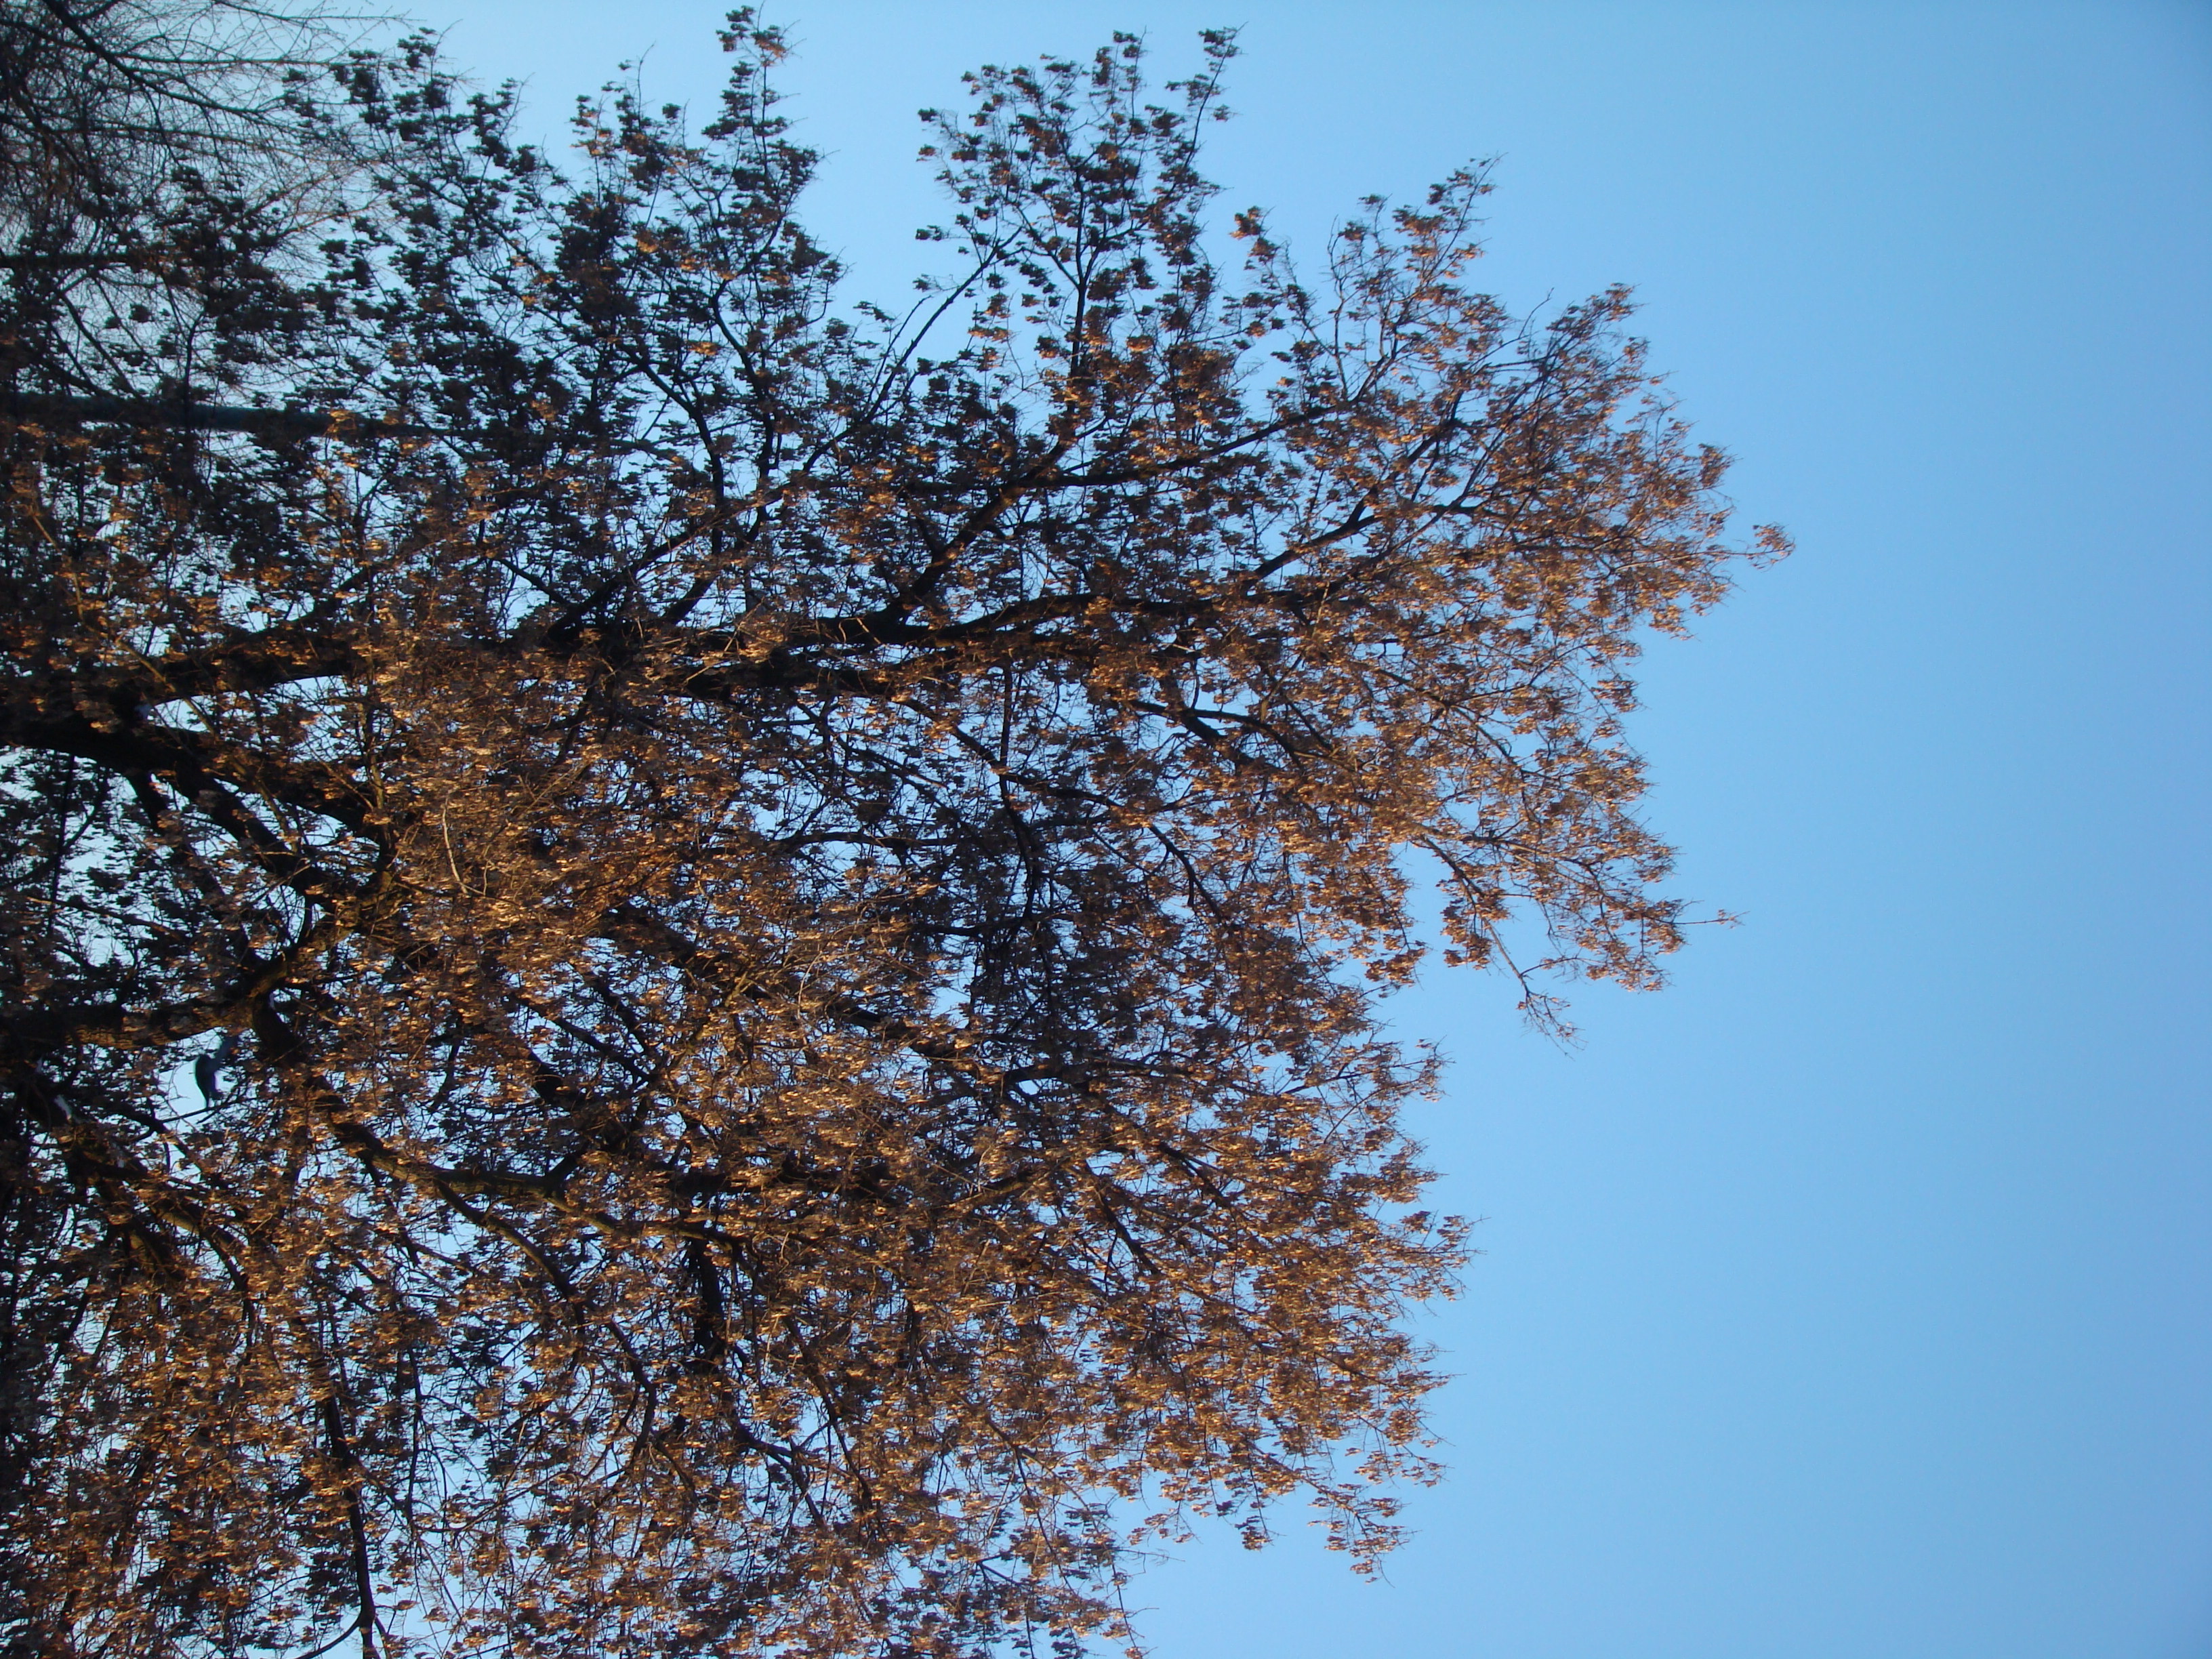
tree, branch, winter, plant, sky, morning, leaf, flower, city, cityscape, autumn, season, sony, moscow, russia, cityscapes, moskau, moscou, dsc, h9, dsch9, flowering plant, woody plant, land plant